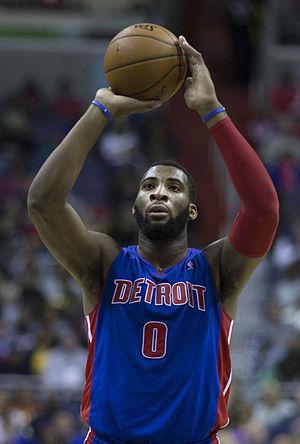
Andre Jamal Drummond, né le 10 août 1993 à Mount Vernon, dans l'État de New York, est un joueur américain de basket-ball. Il évolue au poste de pivot.